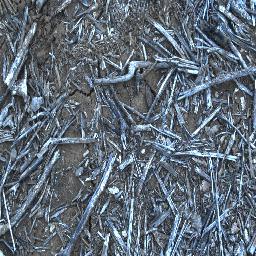
Label: negative